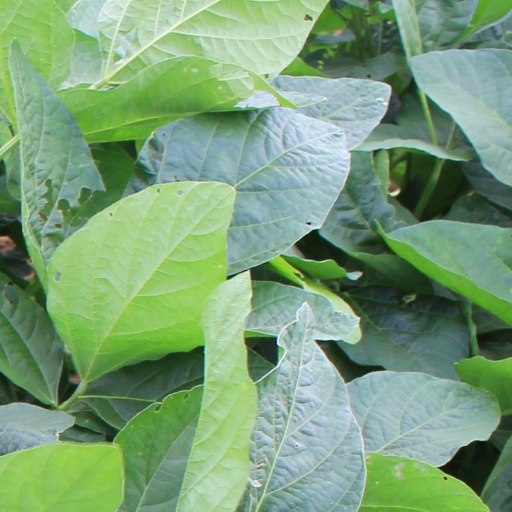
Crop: soybean